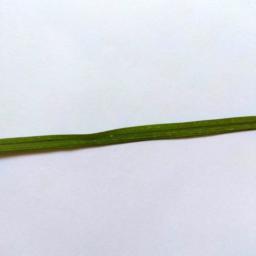
Label: Rice___Healthy